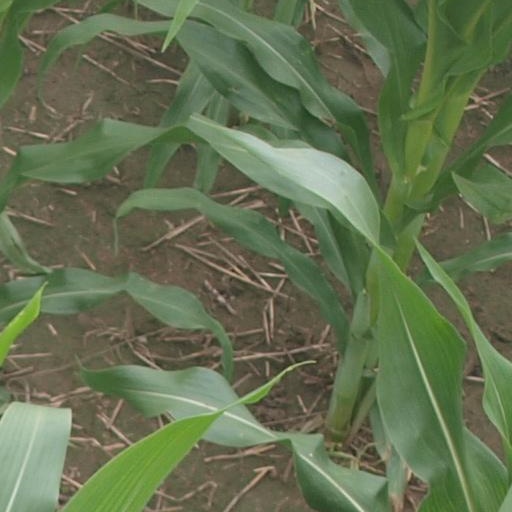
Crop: maize; corn